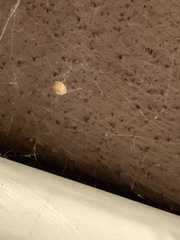
Species: Parasteatoda_tepidariorum